M23 rebellion (2012–2013)

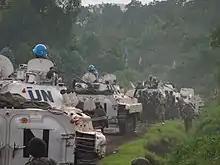
MONUSCO troops around Goma, 2012

According to the chief of Uganda People's Defence Force, M23 leader met with him and agreed to let him mediate, which resulted in M23 agreeing to withdrawing their forces from Goma and Sake in principle, although a timeframe did not appear to have been agreed upon. However, a DRC military spokesman claimed that M23 had refused to abandon Goma and said: "They have refused to leave the city of Goma. This is a declaration of war, and we intend to resume combat." Nevertheless, the next day the situation appeared to ease, with M23 agreeing to a withdrawal from captured territory, with the intention of eventually leaving Goma and returning to their original positions before they took the city.